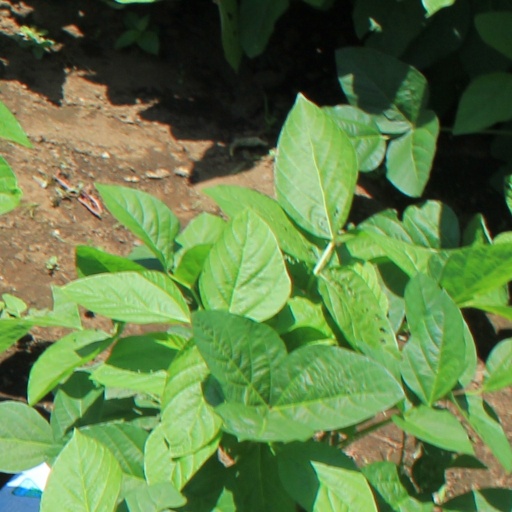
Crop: soybean